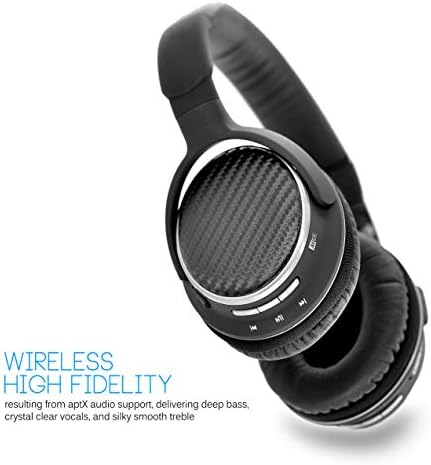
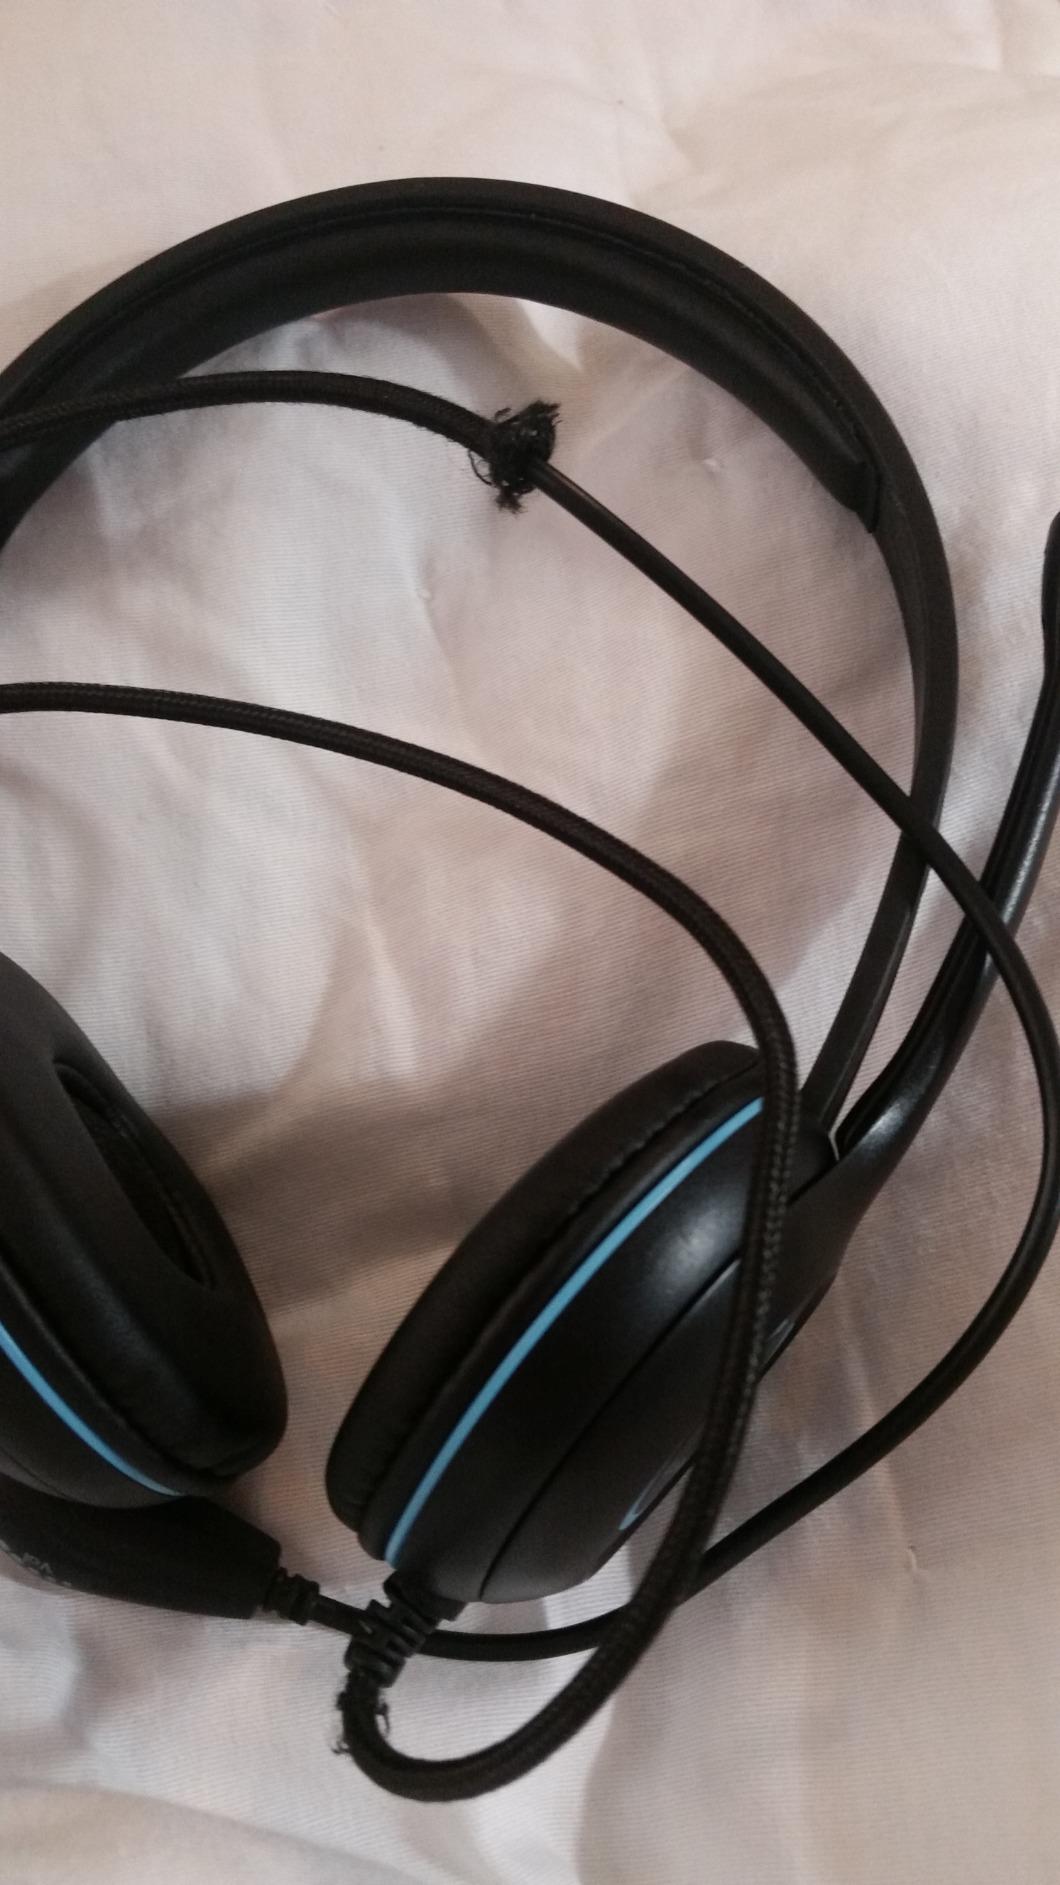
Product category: headphones
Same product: no